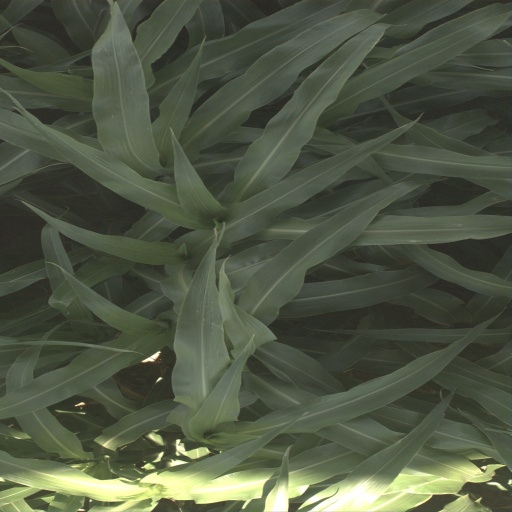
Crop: sorghum